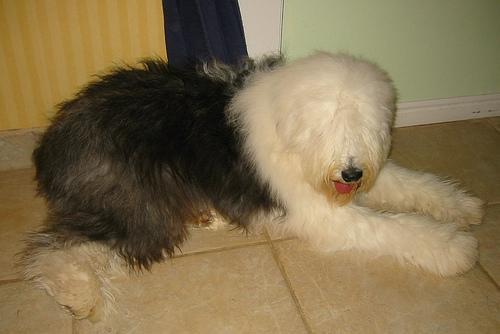
Old_English_sheepdog